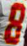
Number: 8